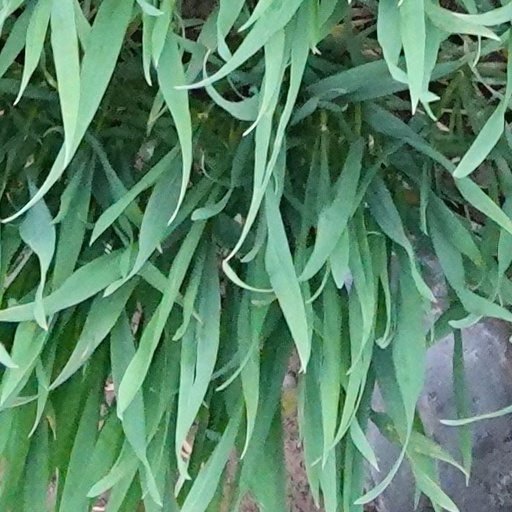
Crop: wheat